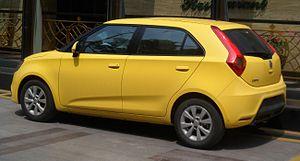
La MG3 II est une berline 5 portes tirée du concept car MG Zero dévoilé lors du Salon de l'Automobile de Pékin en mai 2010. La commercialisation en Chine a débuté le 26 mars 2011. Elle devrait intervenir en 2013 en Angleterre puis en 2014 pour le reste de l'Europe.